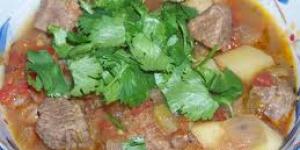
guisado de pepinos